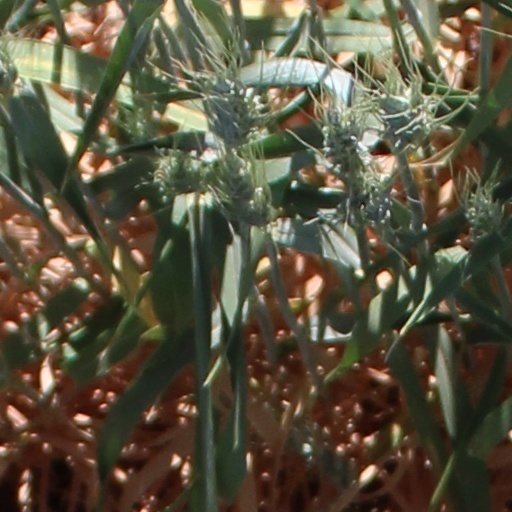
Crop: wheat